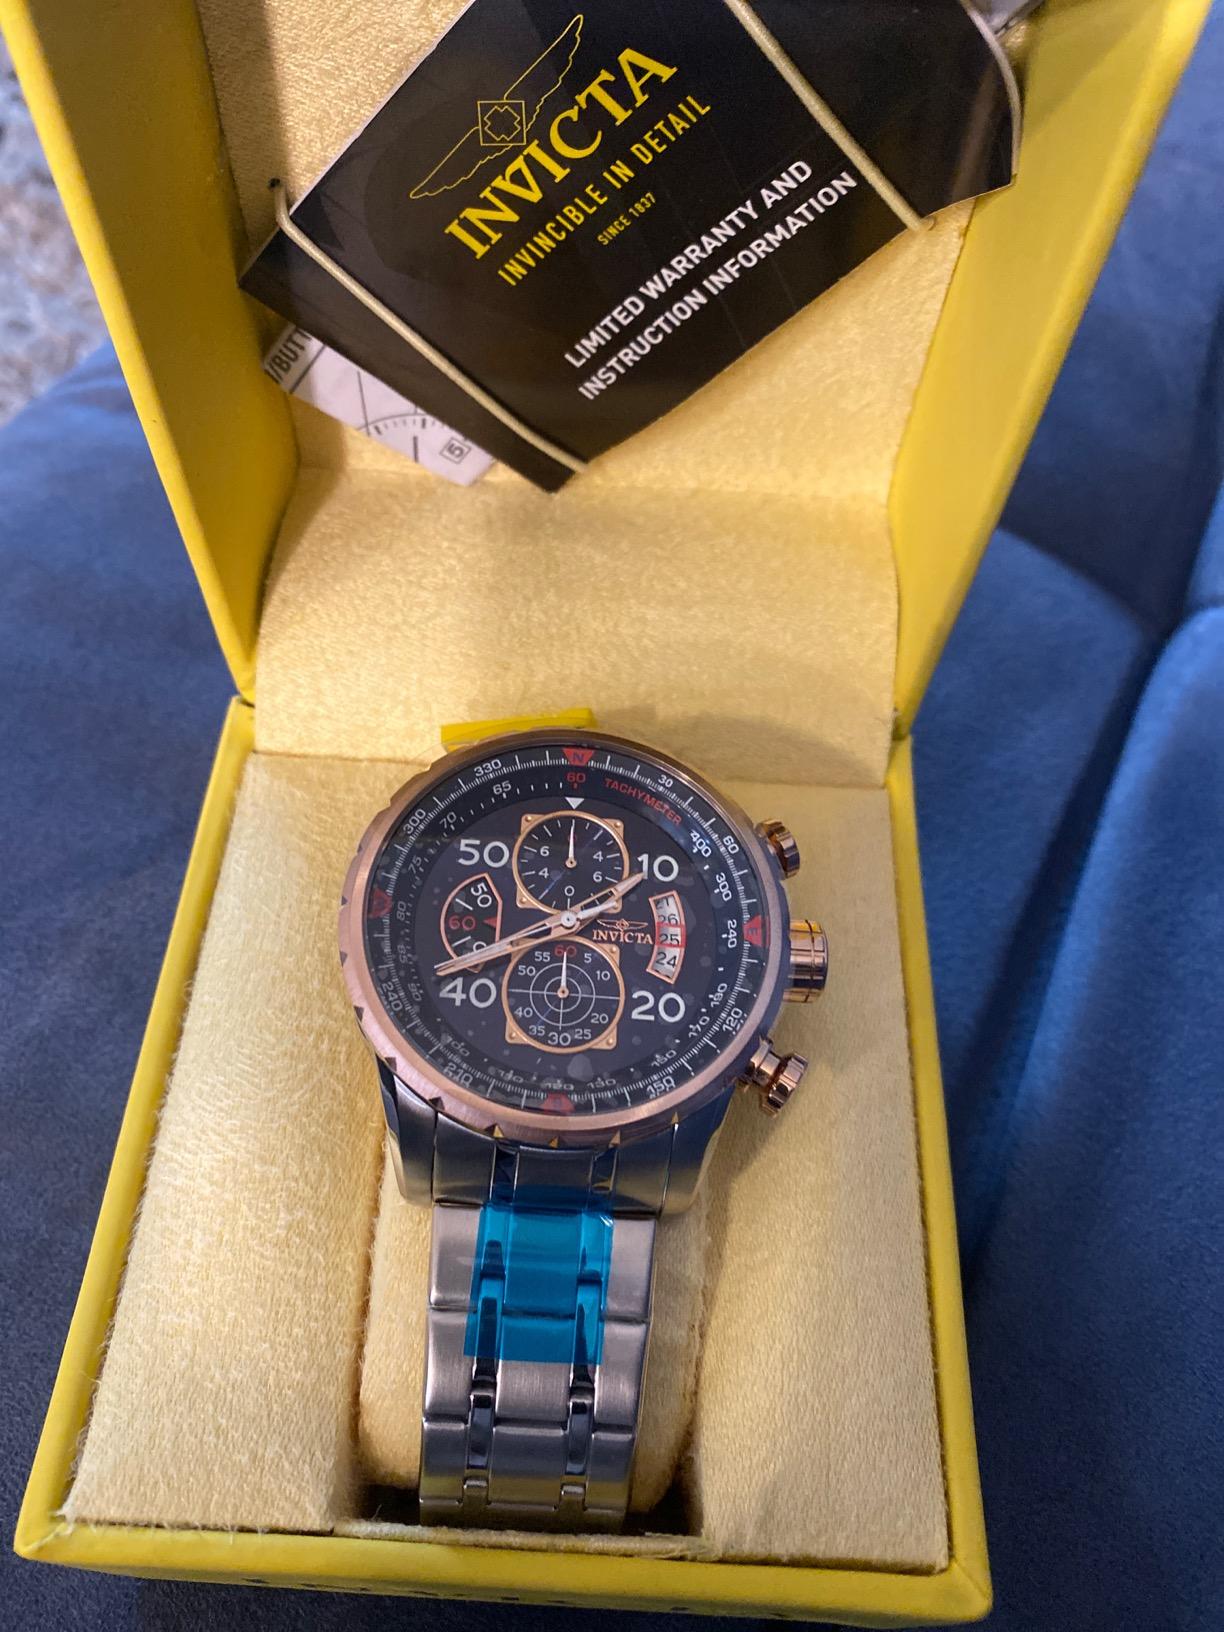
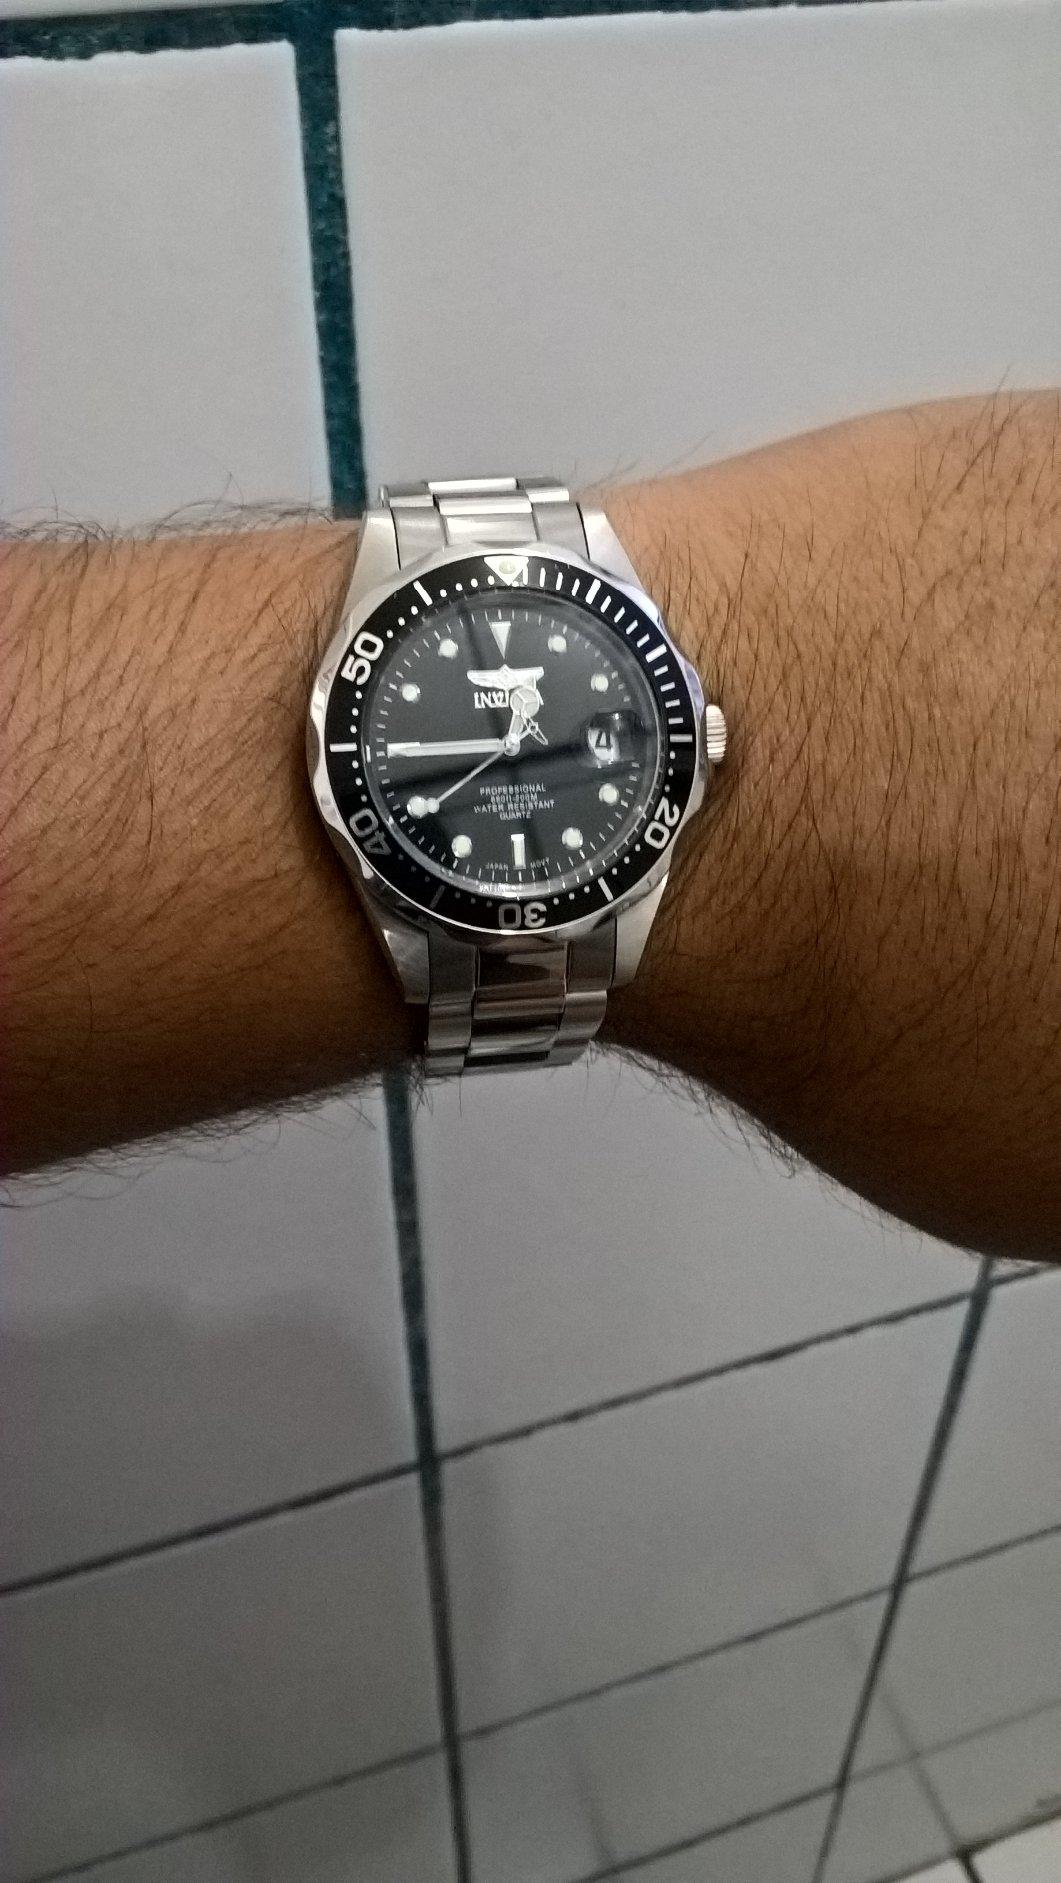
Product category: accessories_watch
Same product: no